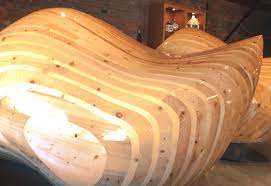
Label: Clog